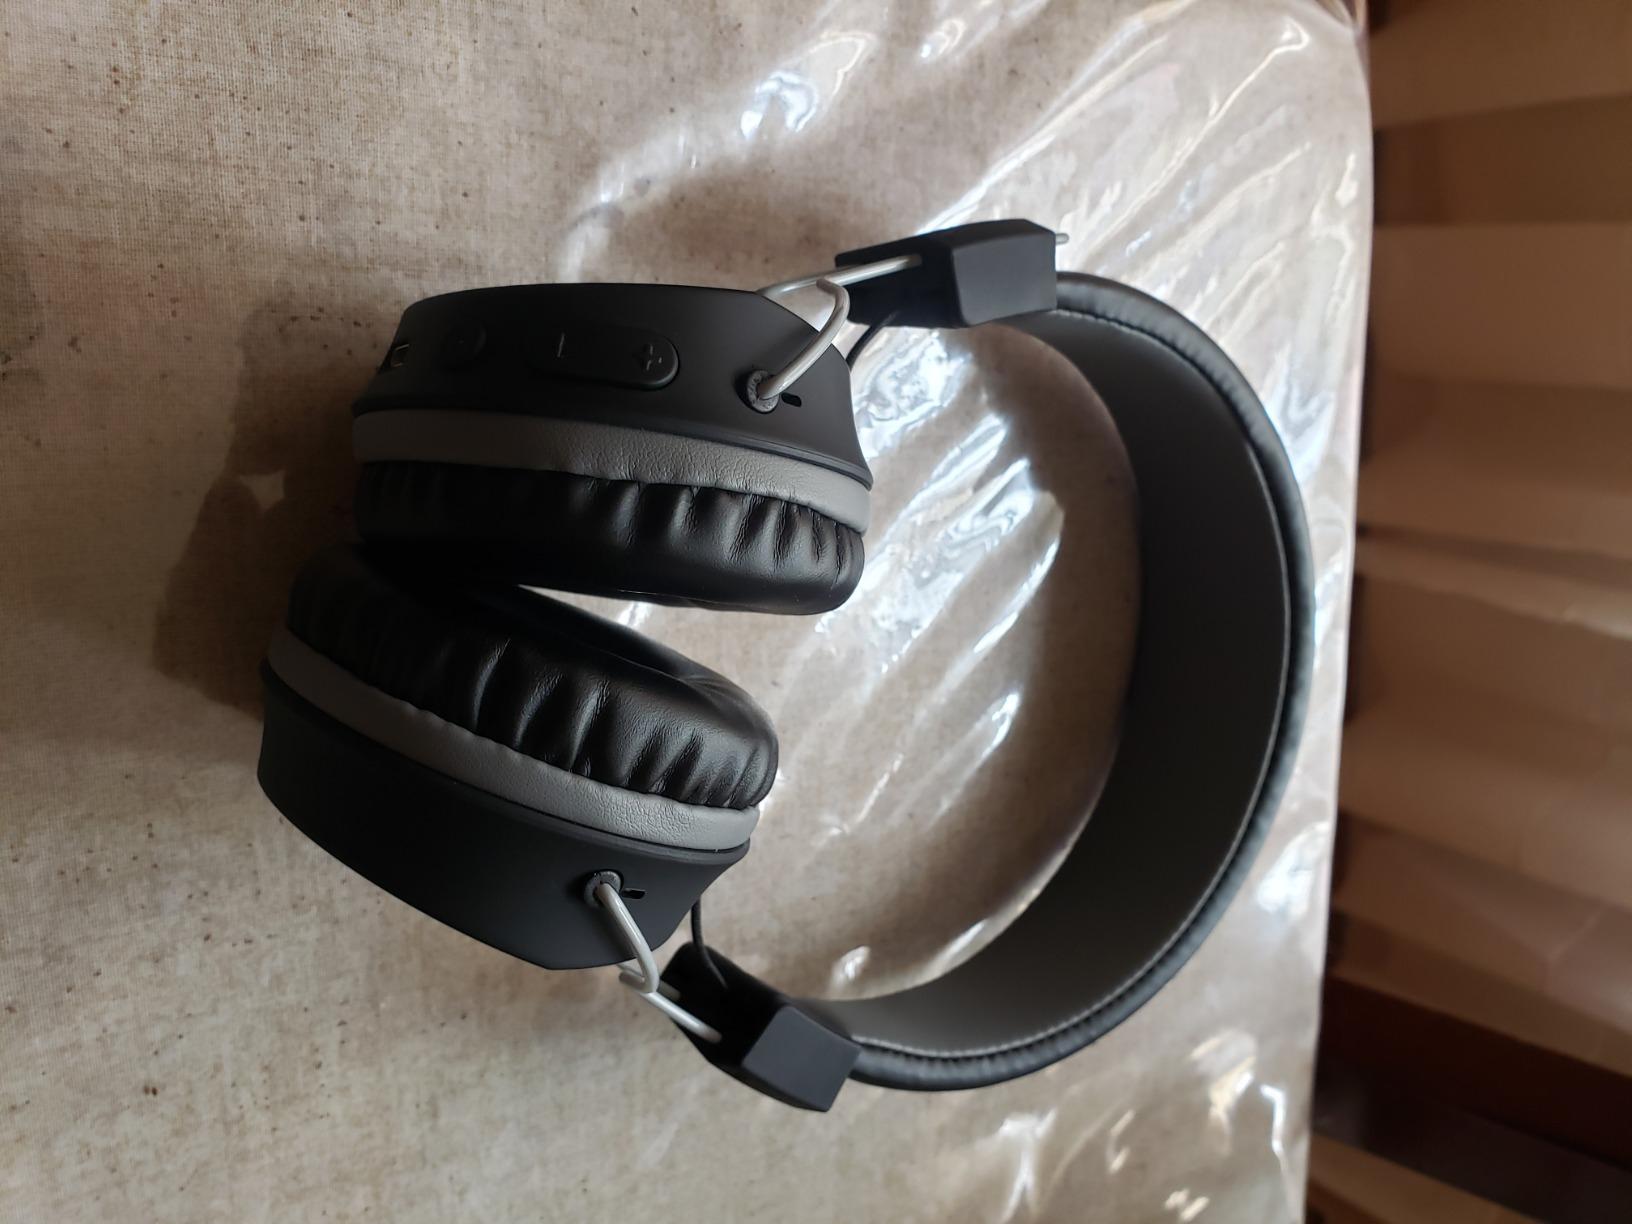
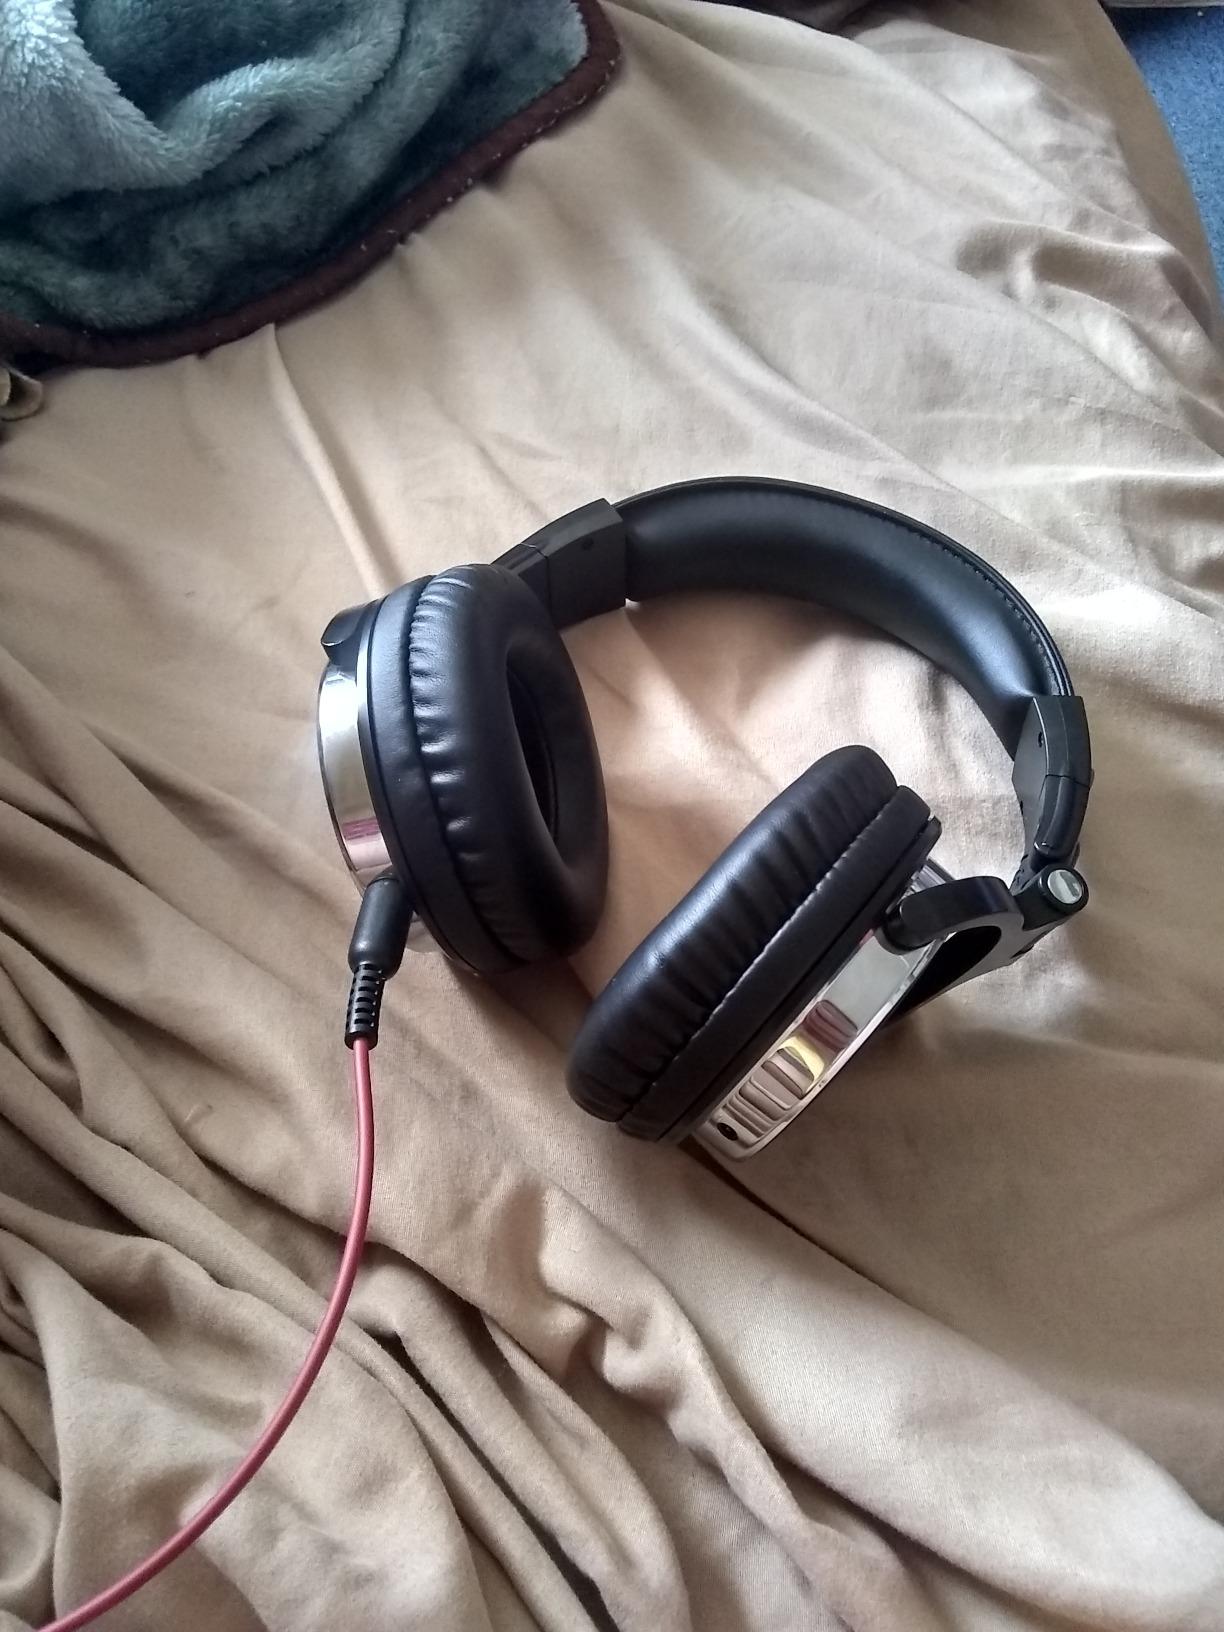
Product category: headphones
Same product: no